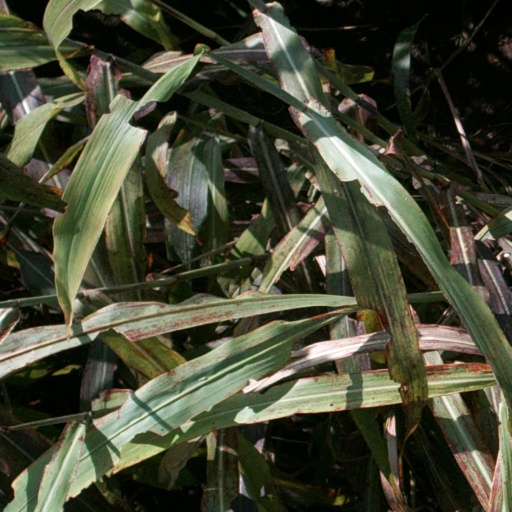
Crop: sorghum